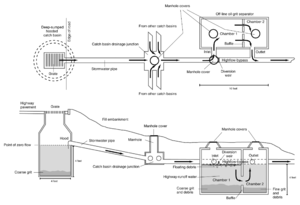
Le ruissellement urbain est le ruissellement de l'eau de pluie dans les villes et zones urbanisées. Il est un facteur majeur d'inondations et de pollution de l'eau dans les communautés urbaines du monde entier.